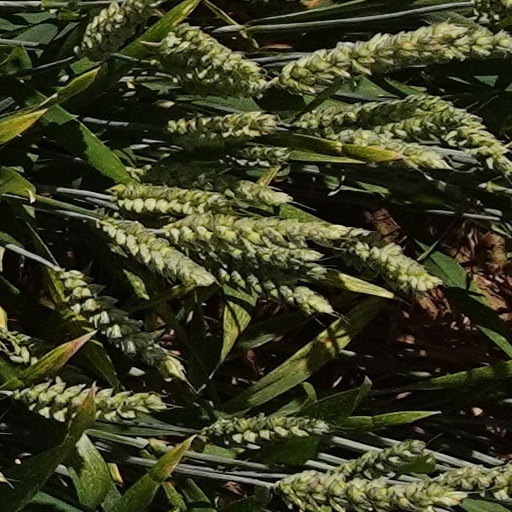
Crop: wheat